List of macropodiformes

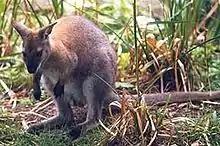
Gray wallaby

Macropodiformes is a suborder of Australian marsupial mammals. Members of this suborder are called macropodiformes, and include kangaroos, wallabies, bettongs, potoroos, and rat-kangaroos. Macropodiformes is one of three suborders that form the order Diprotodontia, the largest extant order of marsupials. They are found in Australia and New Guinea, generally in forests, shrublands, grasslands, and savannas, though some species can also be found in deserts and rocky areas. They range in size from the musky rat-kangaroo, at plus a tail, to the red kangaroo, at plus a tail. Macropodiformes primarily eat leaves, grass, ferns, and shrubs, as well as fruit and other plant material.